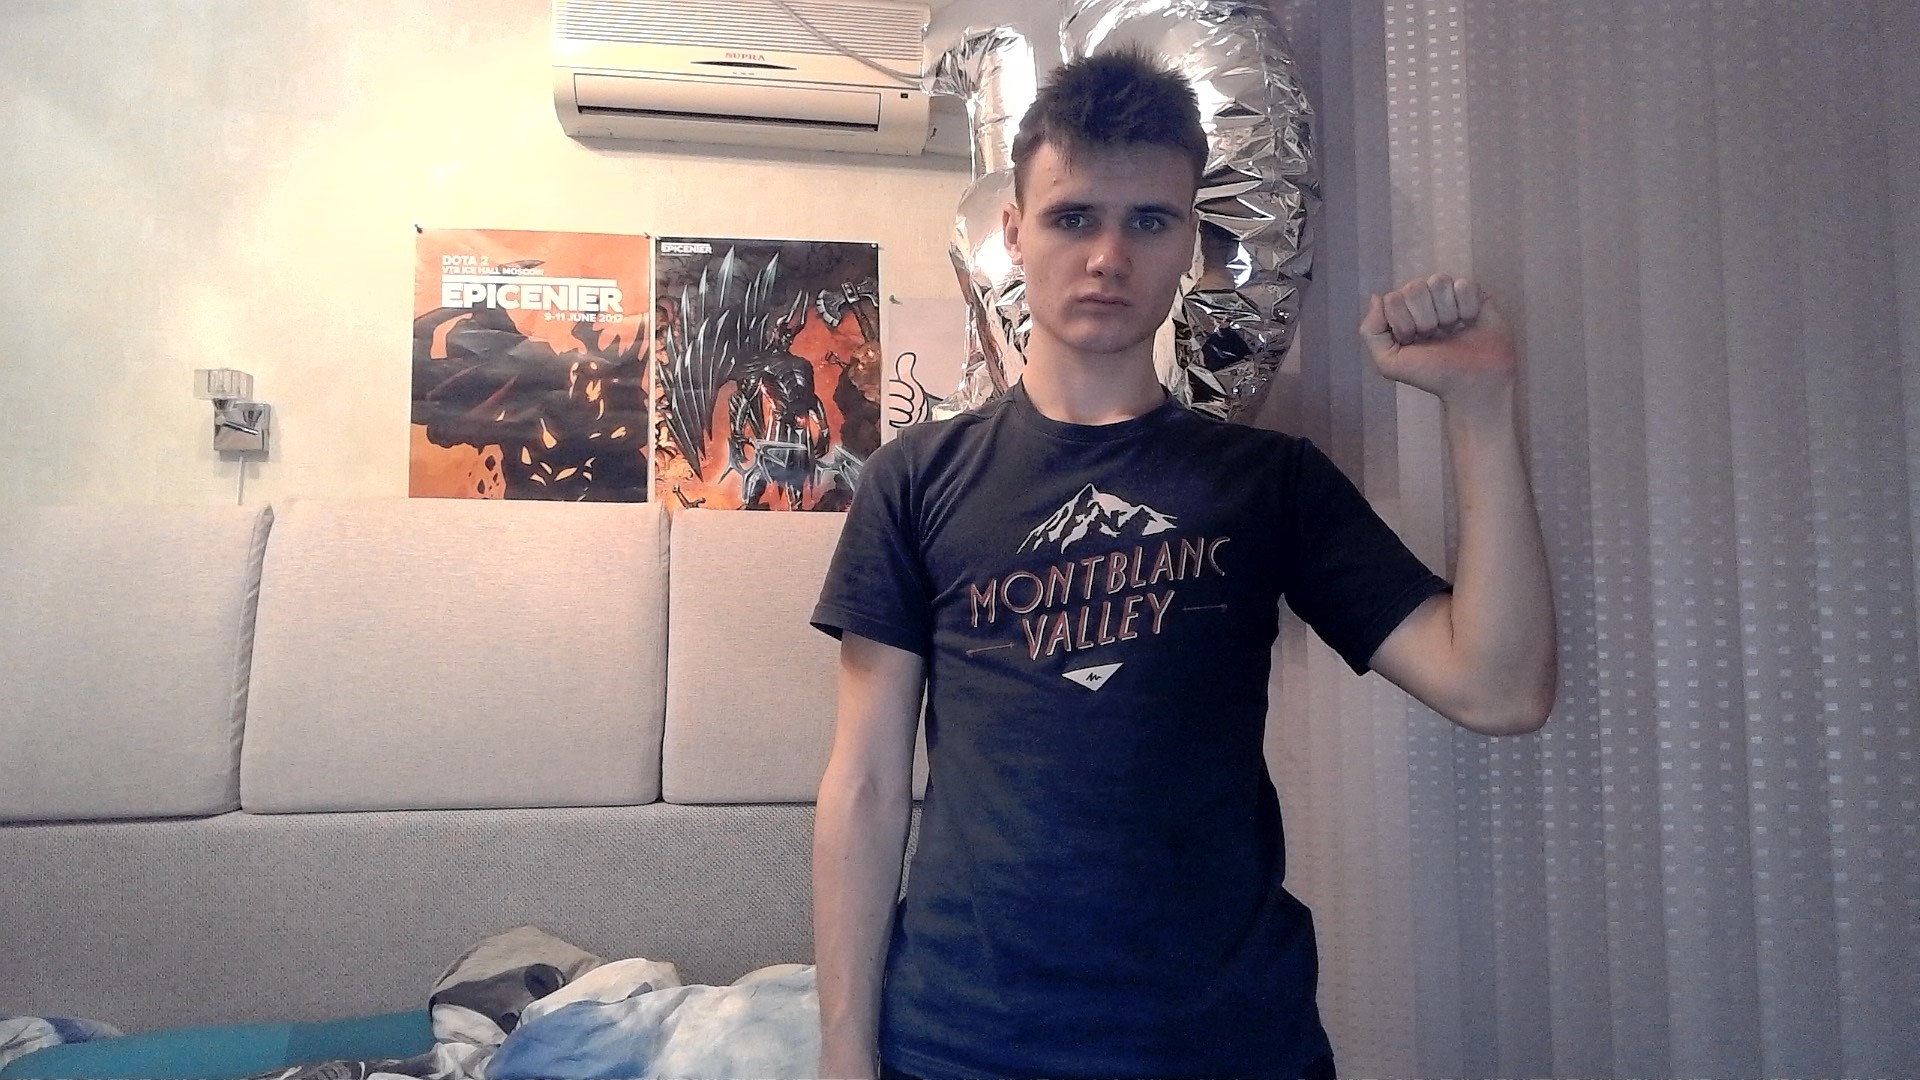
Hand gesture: fist